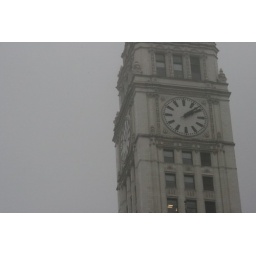
The clock tower on the Wrigley Building in Chicago continues to keep time, even as the heavy fog moves in.